Flybe (1979–2020)

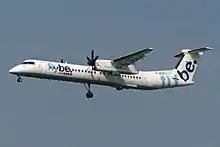
A Flybe DHC-8-400 wearing the 2002 livery

Flybe retired its final Embraer 195 in February 2020, which was returned to lessors once it was retired. It had said that the Q400 would be the backbone of its fleet going forward.